Island-class patrol boat

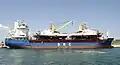
Island-class boats embarked for shipment to the Mediterranean in 2003

Major conversion work included replacing rusted hull plates, adding to the stern to make room for a high-speed stern launching ramp, replacing the superstructure to give the bridge better visibility and to accommodate mixed-gender crews, and updated electronics. The refit added about 15 tons to the vessel's displacement, and reduced its maximum speed by approximately one knot. The eight cutters modified were;